Profanity

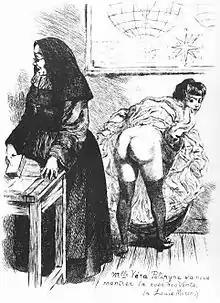
Exposing the buttocks is considered profane in many cultures.

A distinction is sometimes made between religious profanity, which is casual, versus blasphemy, which is intentionally leveled against a religious concept. It was commonly believed among early civilizations that speaking about certain things can invoke them or bring about curses. Many cultures have taboos about speaking the names of evil creatures such as Satan because of these historical fears.